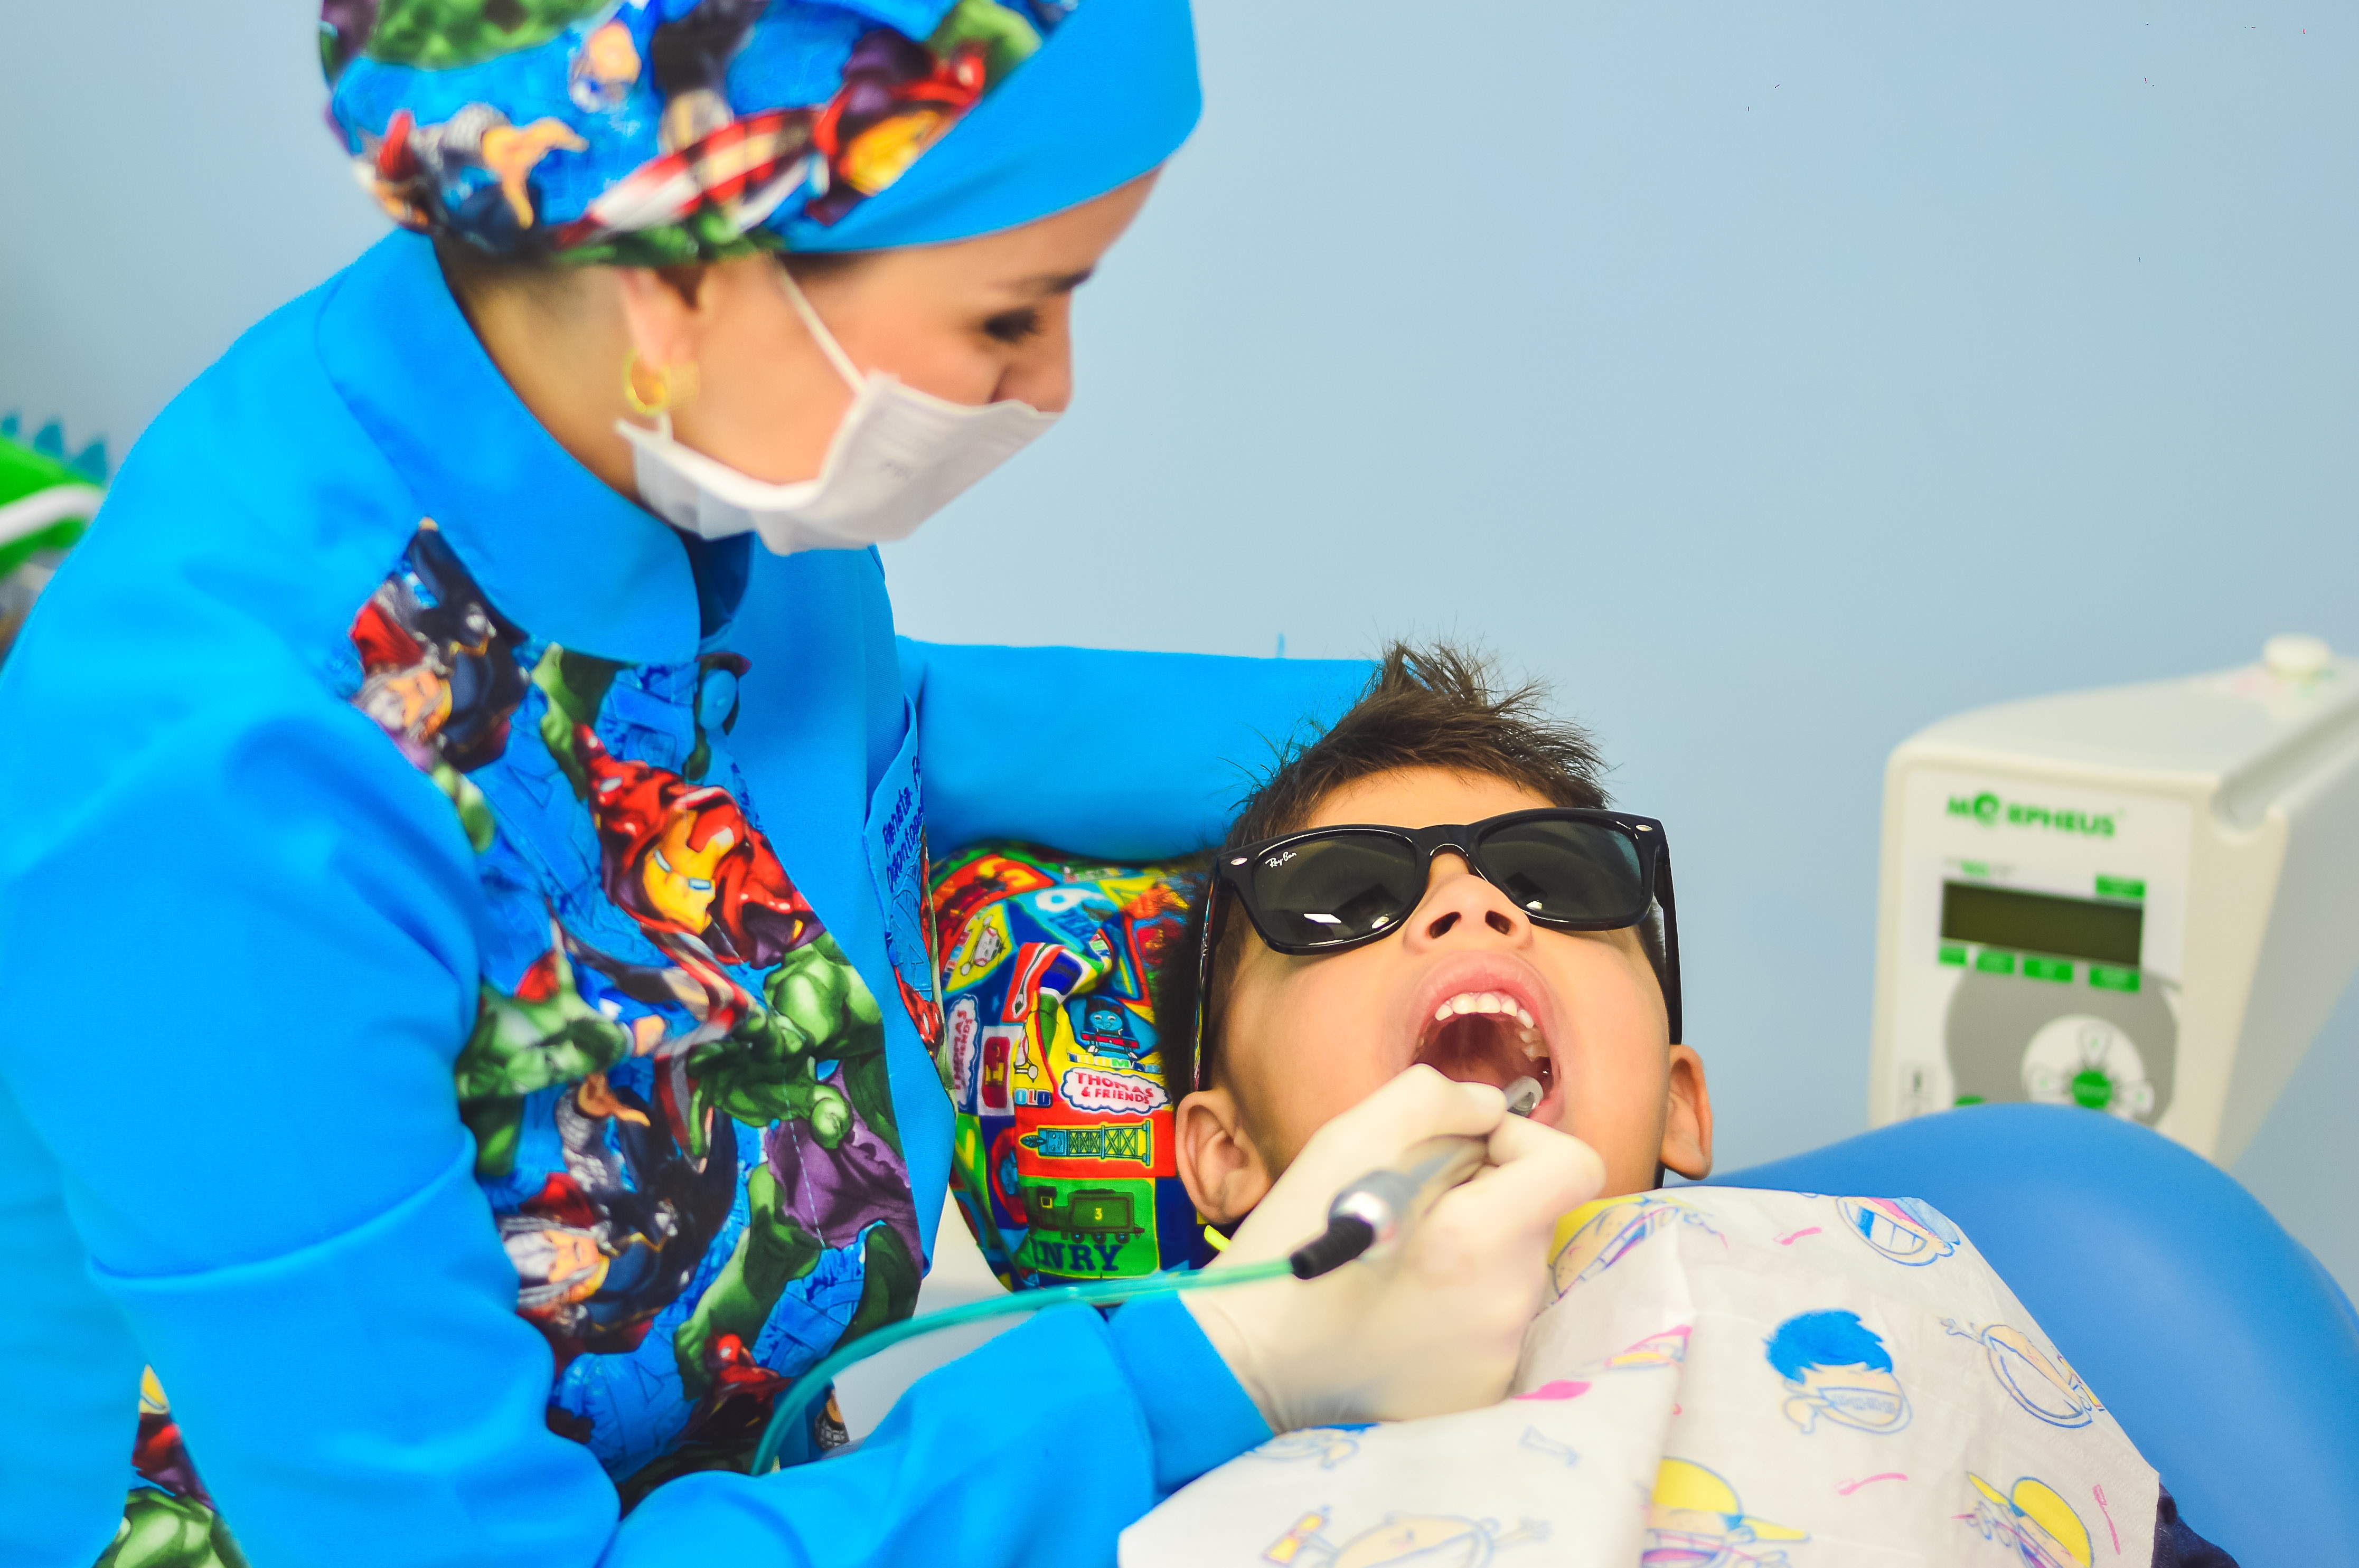
person, play, carnival, color, child, blue, dentist, fun, day, dental care